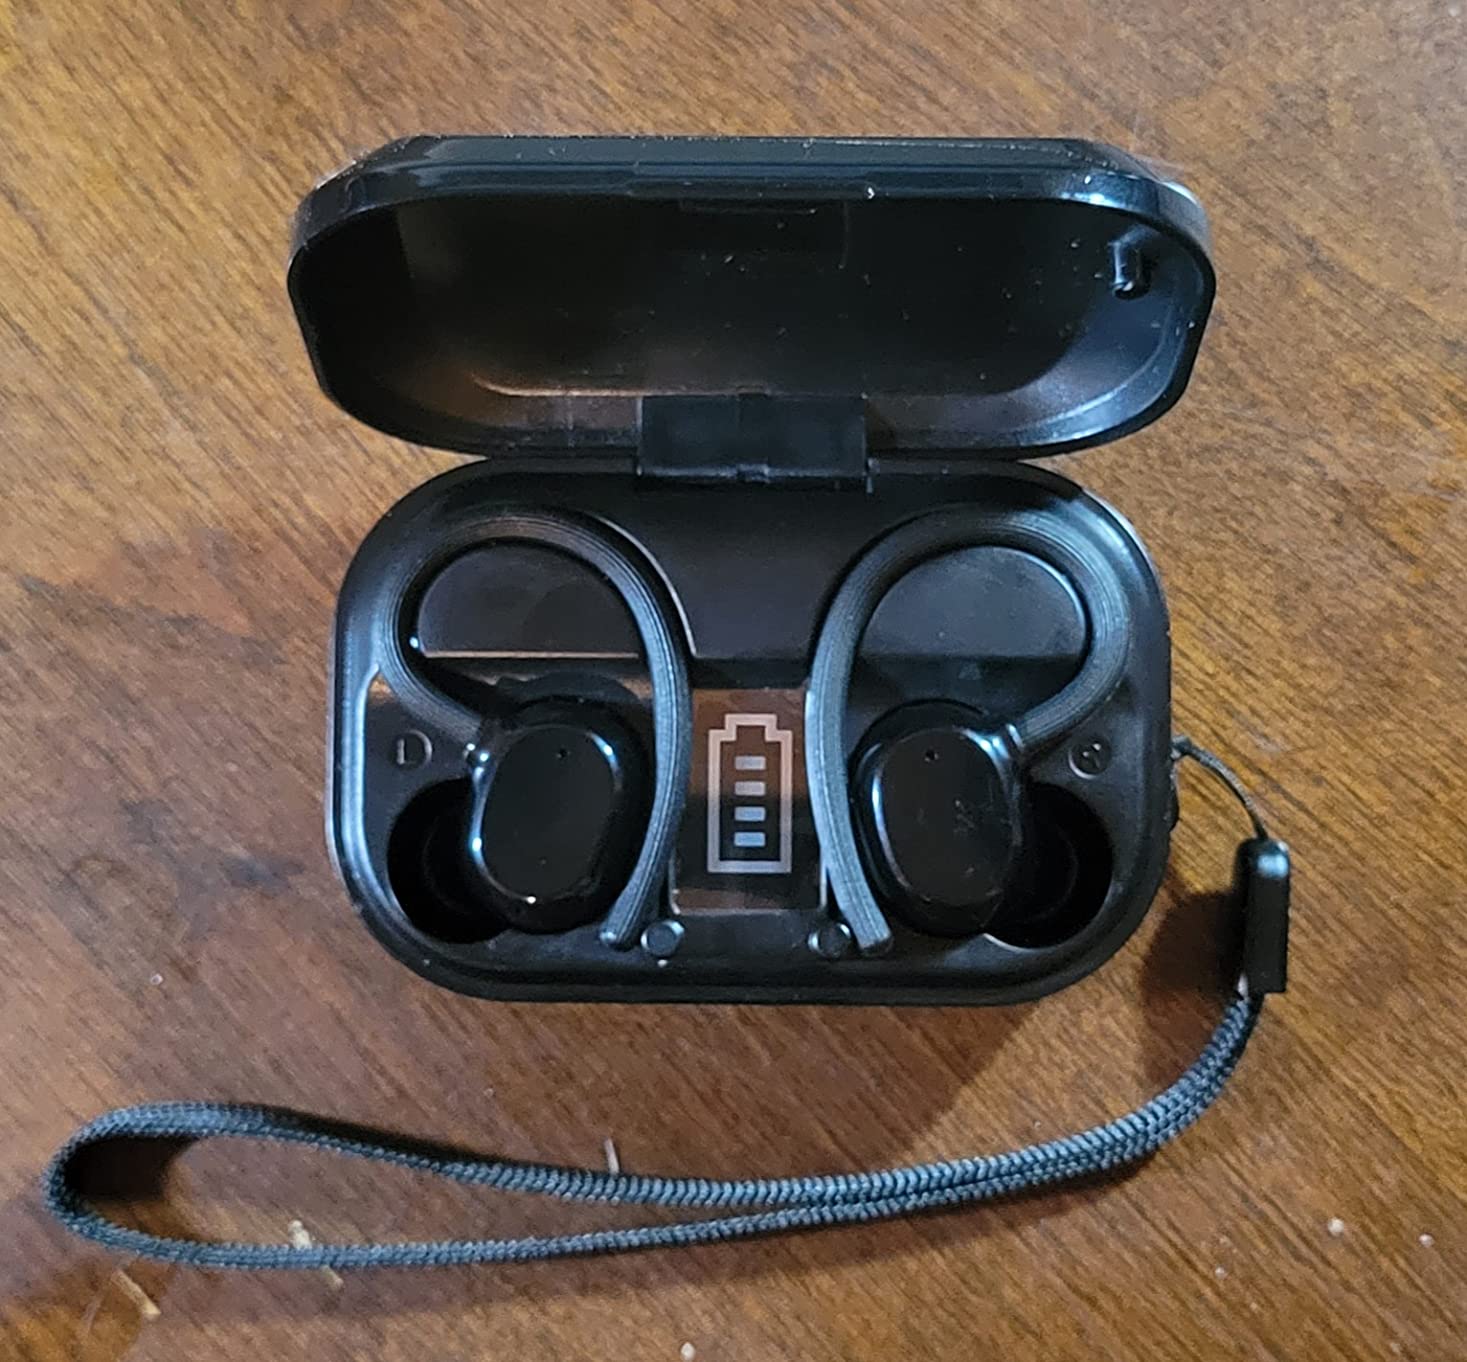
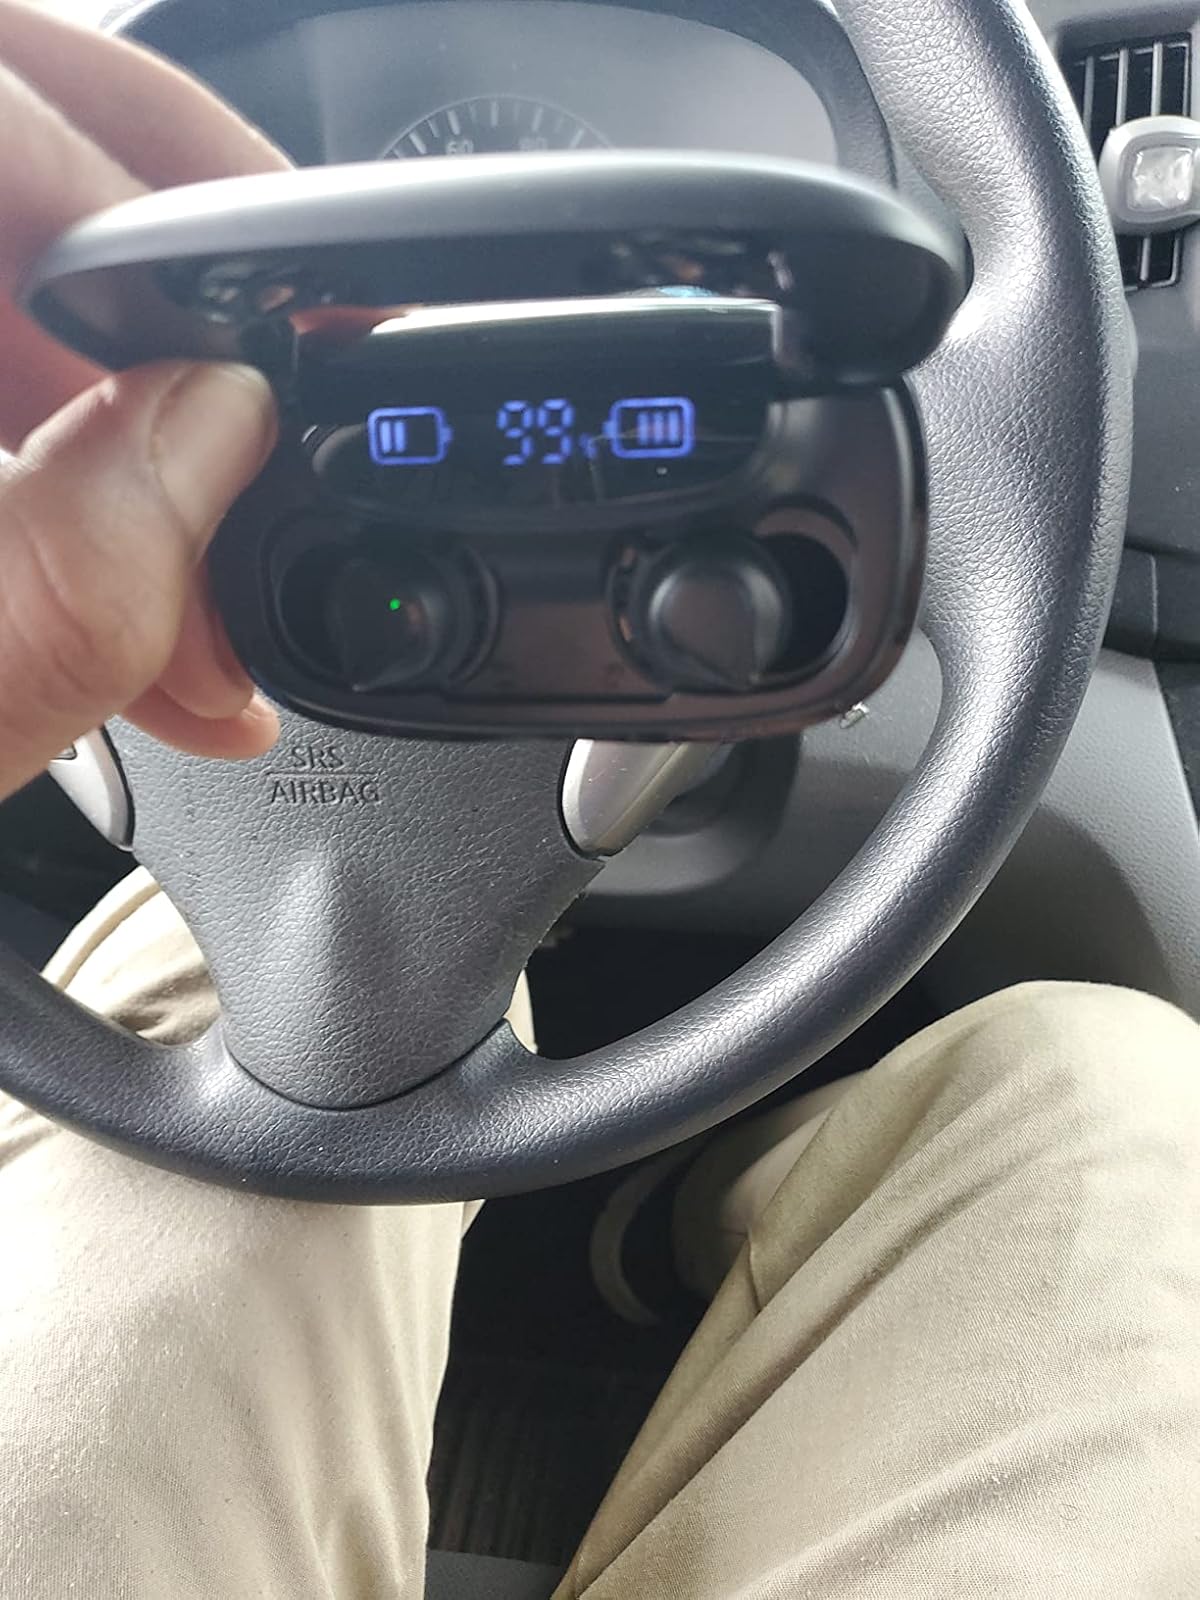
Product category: earbuds
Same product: no